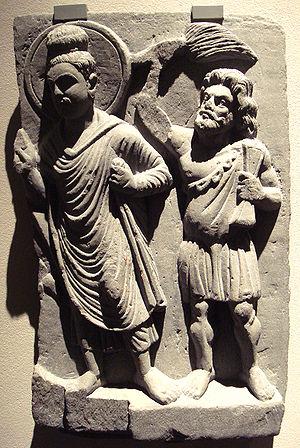
Vajrapāņi ou « vajra en main » est l’un des huit grands bodhisattvas du vajrayāna.